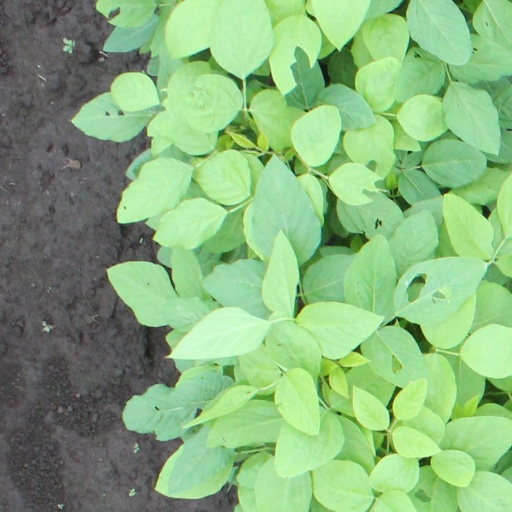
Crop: soybean